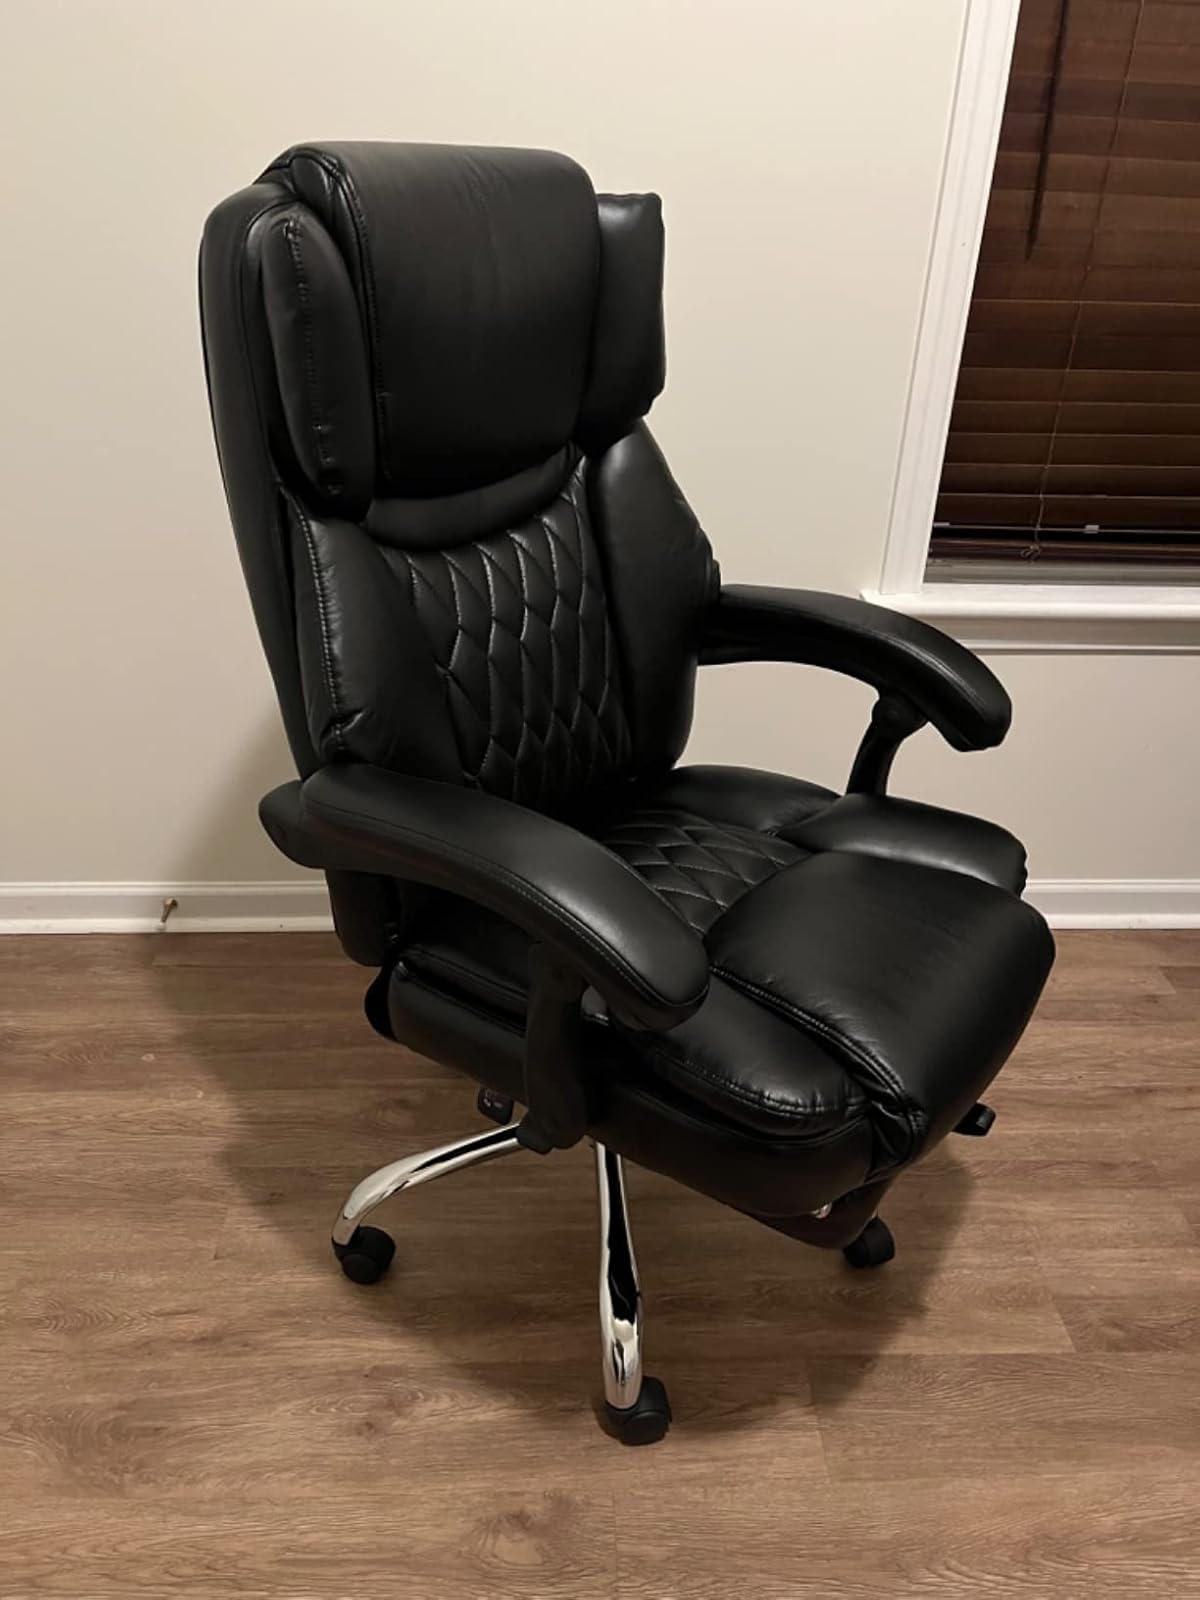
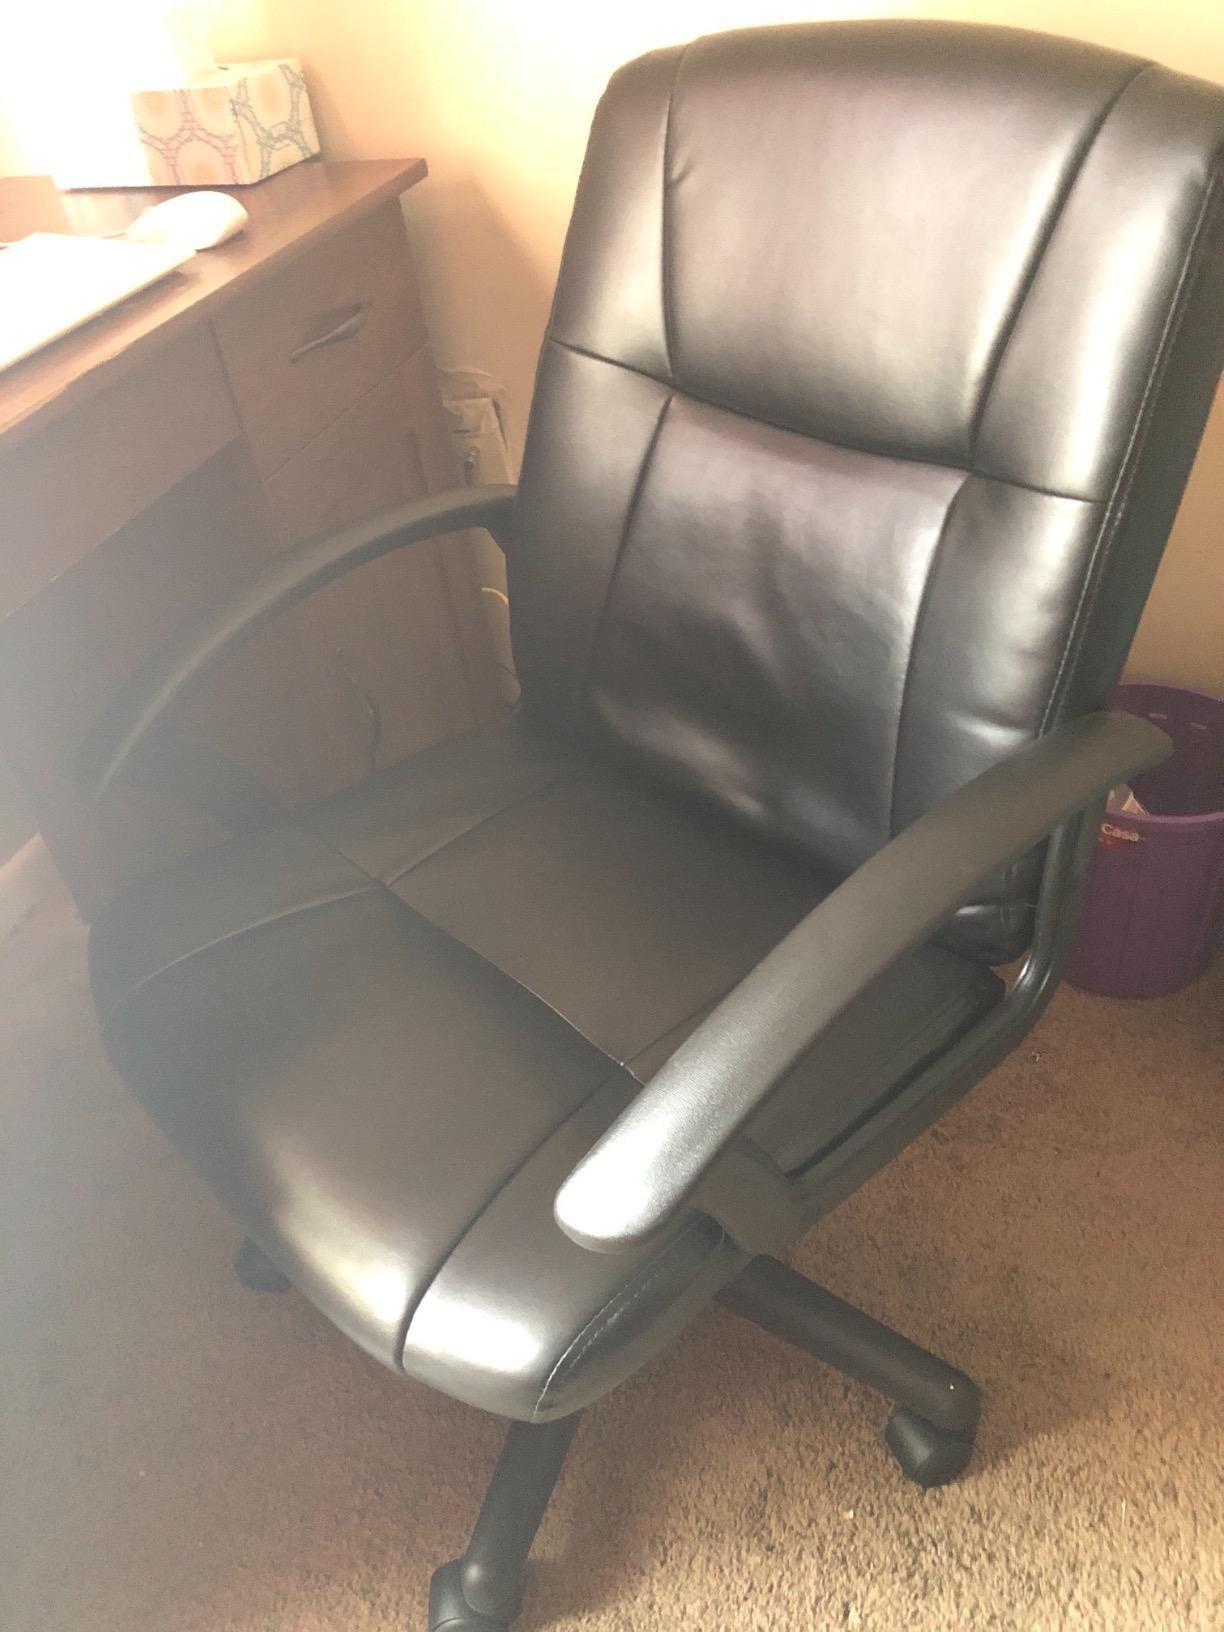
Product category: items_chair
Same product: no